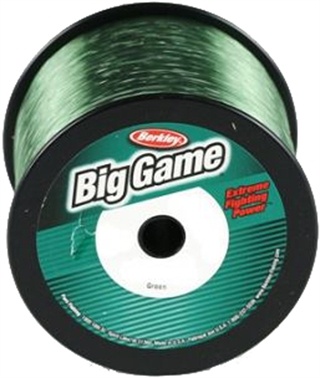
BERK BIG GAME 20# 2600YDS GRN
BERK BIG GAME GREEN 20# 2600YD
Category: Sporting Goods > Outdoor Recreation > Hunting & Shooting > Archery > Arrows & Bolts